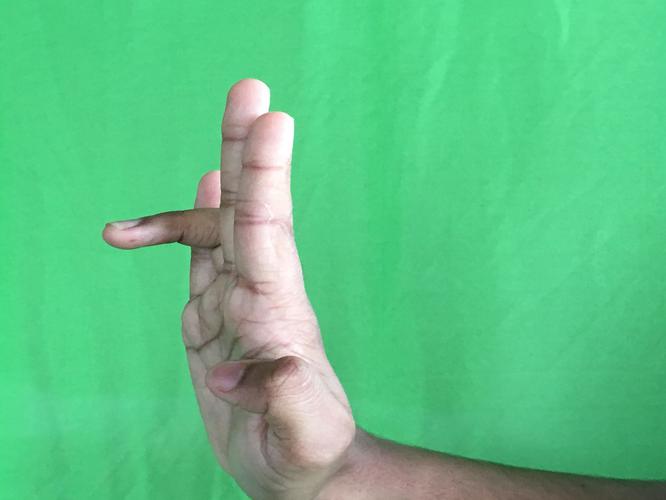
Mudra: Tripathaka
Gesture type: single_hand